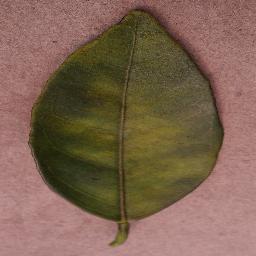
Label: Orange___Haunglongbing_(Citrus_greening)